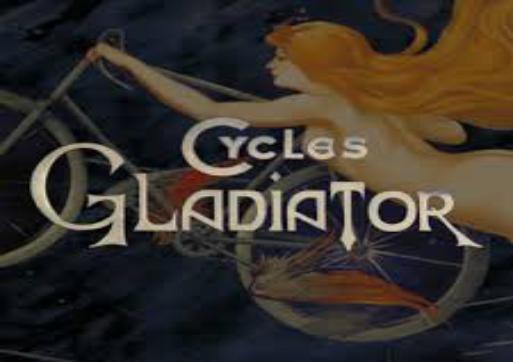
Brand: gladiator cycle
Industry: Food